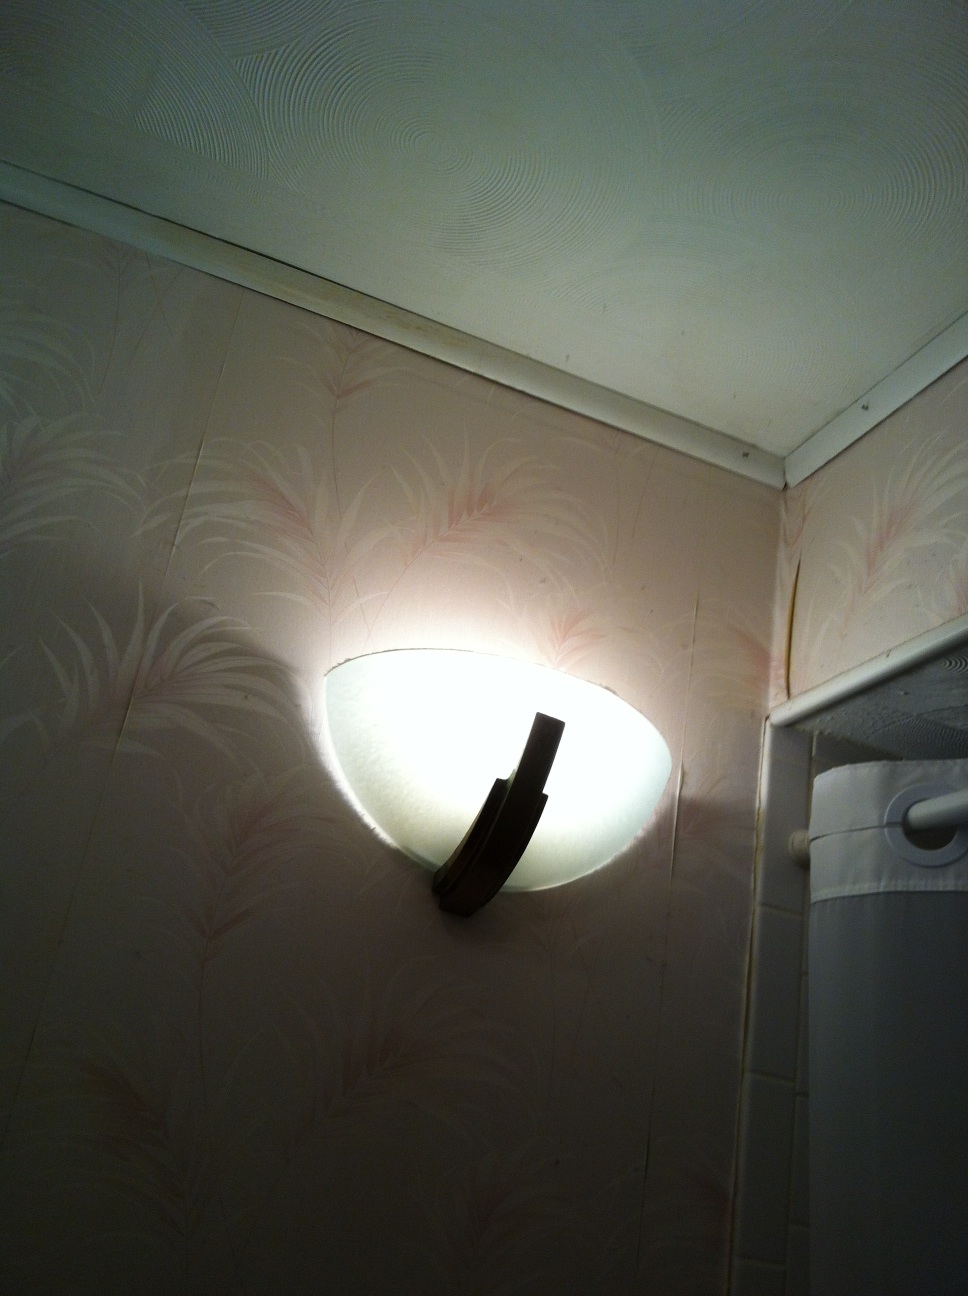Question: is why why that?
Answer: unanswerable